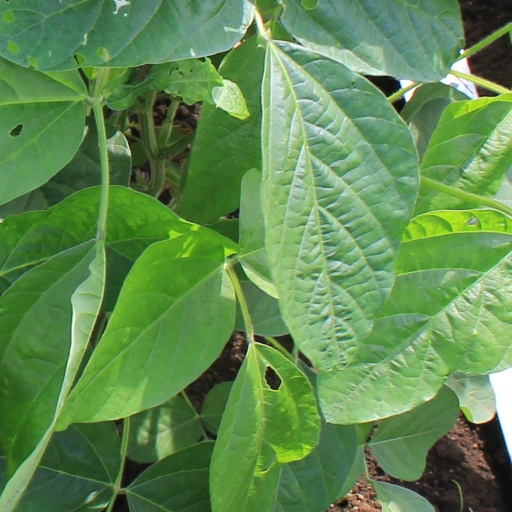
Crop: soybean